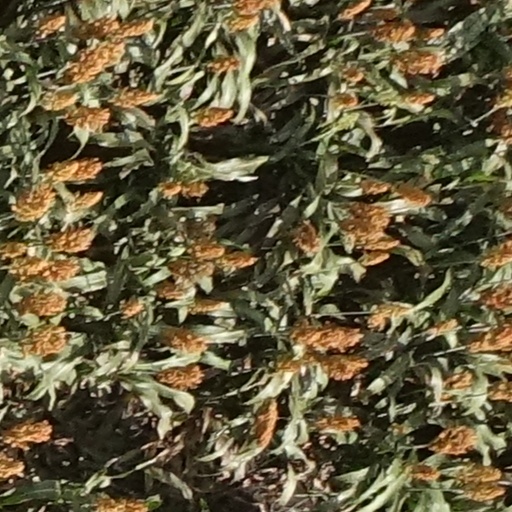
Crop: sorghum